List of ophiolites

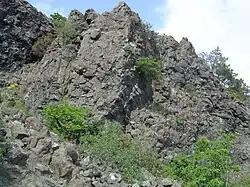
A pillow lava from an ophiolite sequence, Northern Apennines, Italy

5 - Forearc extension and sea-floor spreading in the Thetford Mines Ophiolite complex (link : https://scholar.google.com/citations?view_op=view_citation&hl=fr&user=sWm-LdoAAAAJ&cstart=20&sortby=pubdate&citation_for_view=sWm-LdoAAAAJ:B2rIPIGFPLEC)